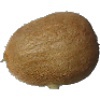
Label: kiwi